EGOT

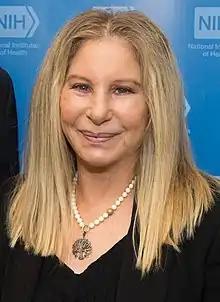
Barbra Streisand's Tony is a non-competitive award.

American singer, songwriter, pianist, and record producer John Legend (born 1978) received his fourth distinct award in 2018. Between 2006 and 2025, Legend received a total of 21 awards. Legend has won the most Grammy Awards, 12, of any competitive EGOT recipient. In addition to being the first African American man to achieve EGOT status, Legend is the first person to receive the four awards in four consecutive years. John was also the first EGOT recipient to have won both a competitive Primetime and Daytime Emmy Award, an accomplishment matched by Robert Lopez in 2021. Legend, Andrew Lloyd Webber, and Tim Rice all simultaneously became EGOTs on September 9, 2018, when they were collectively awarded the Primetime Emmy Award for Outstanding Variety Special (Live) for "Jesus Christ Superstar Live in Concert".